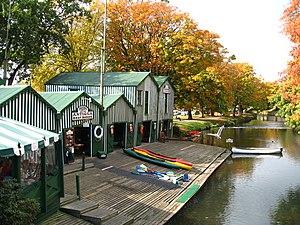
L'Avon est une rivière de Nouvelle-Zélande qui coule dans la région de Canterbury. Elle traverse la ville de Christchurch, et débouche dans un estuaire commun avec l'Heathcote River.